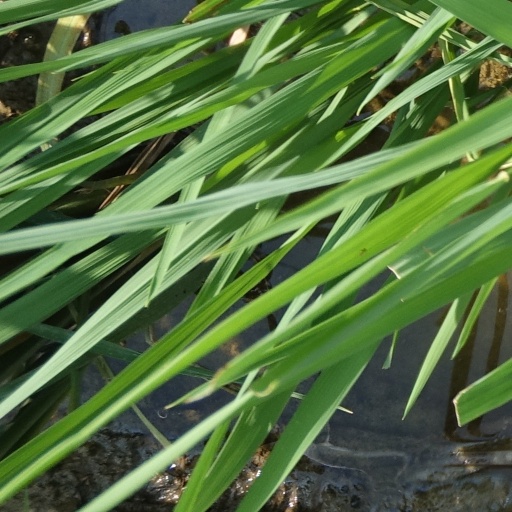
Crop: rice